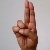
The image shows a hand gesture representing the letter 'U' in Indian Sign Language.